James Hunt

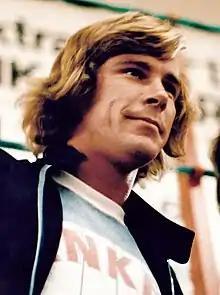
Hunt at the 1977 Swedish Grand Prix

James Simon Wallis Hunt (29 August 1947 – 15 June 1993) was a British racing driver and broadcaster, who competed in Formula One from to . Nicknamed "the Shunt", Hunt won the Formula One World Drivers' Championship in with McLaren, and won 10 Grands Prix across seven seasons.